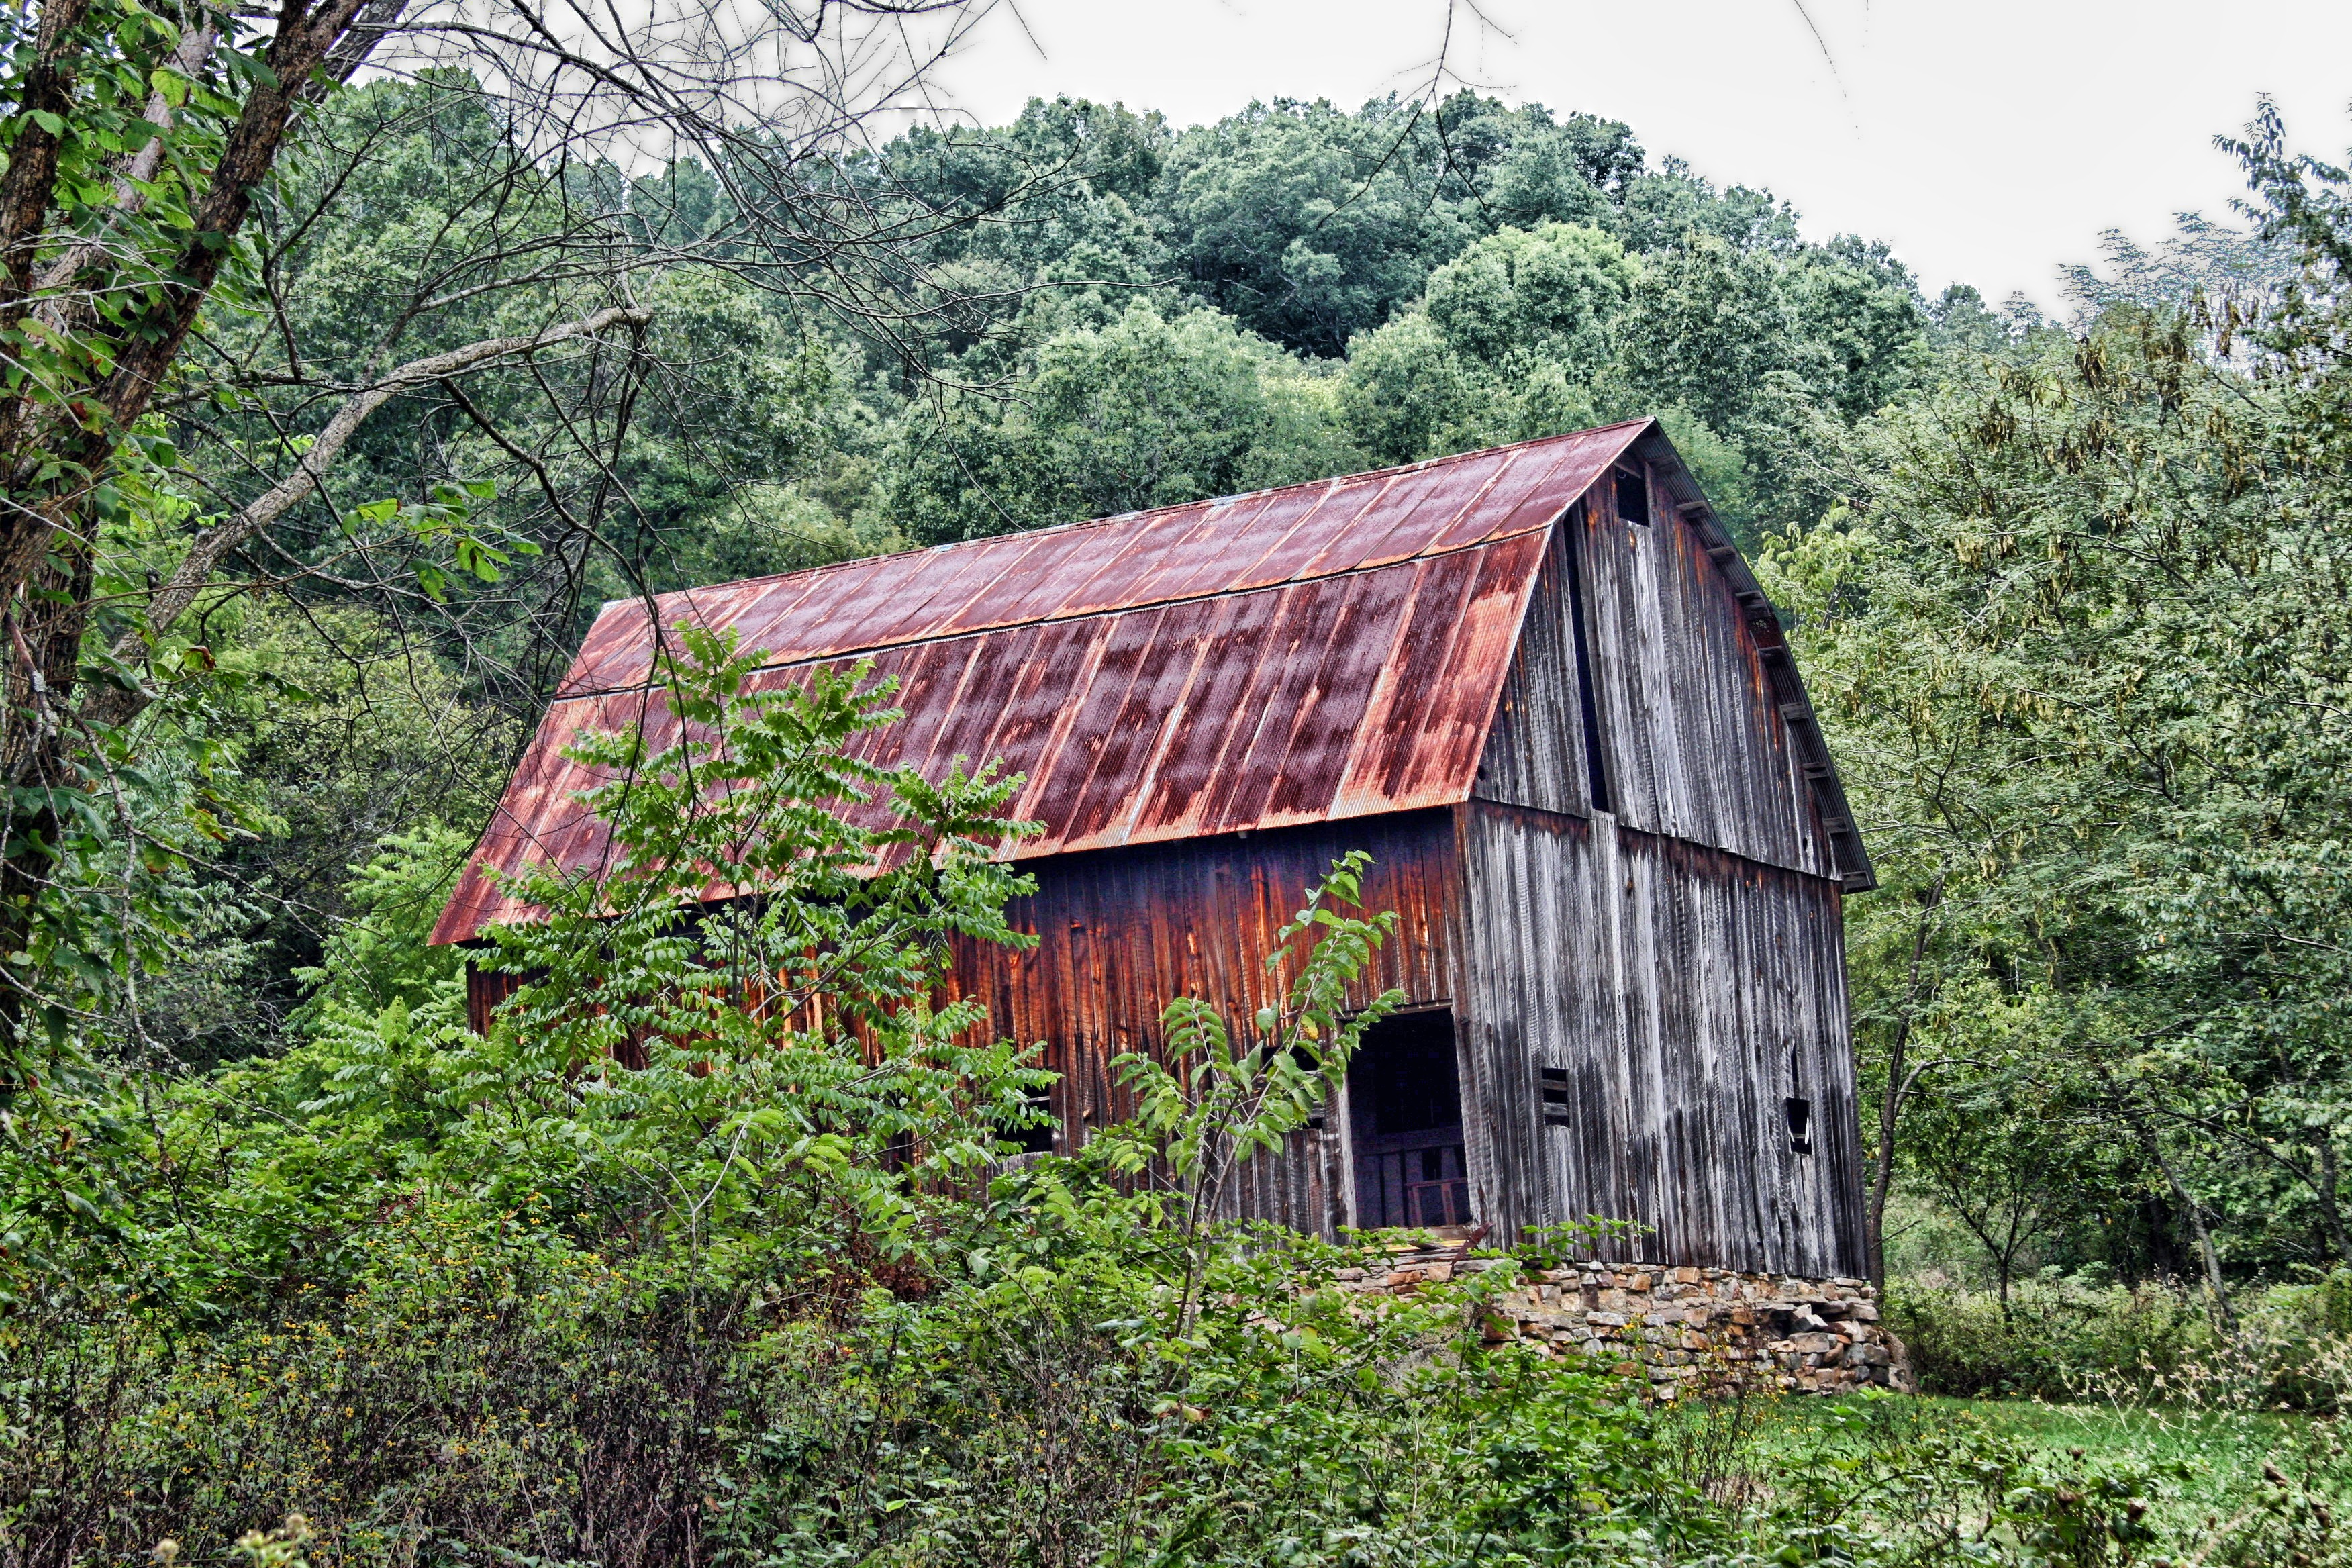
landscape, nature, forest, wood, farm, house, building, old, barn, shed, summer, hut, shack, rural, jungle, scenic, cottage, trees, outside, hdr, wooden, woodland, missouri, rural area